Synergy Strike Force

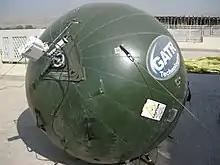
This balloon contained a satellite dish that helped the Taj Mahal guesthouse provide an internet connection to guests, and to high-tech projects in the vicinity.

Synergy Strike Force was the self-chosen informal name of a group of individuals who applied crowdsourcing techniques towards aid work in Afghanistan. Dave Warner, an MD, neuroscientist and Army veteran, is credited with leading the group and finding funding for it, primarily sourced from DARPA's More Eyes program.